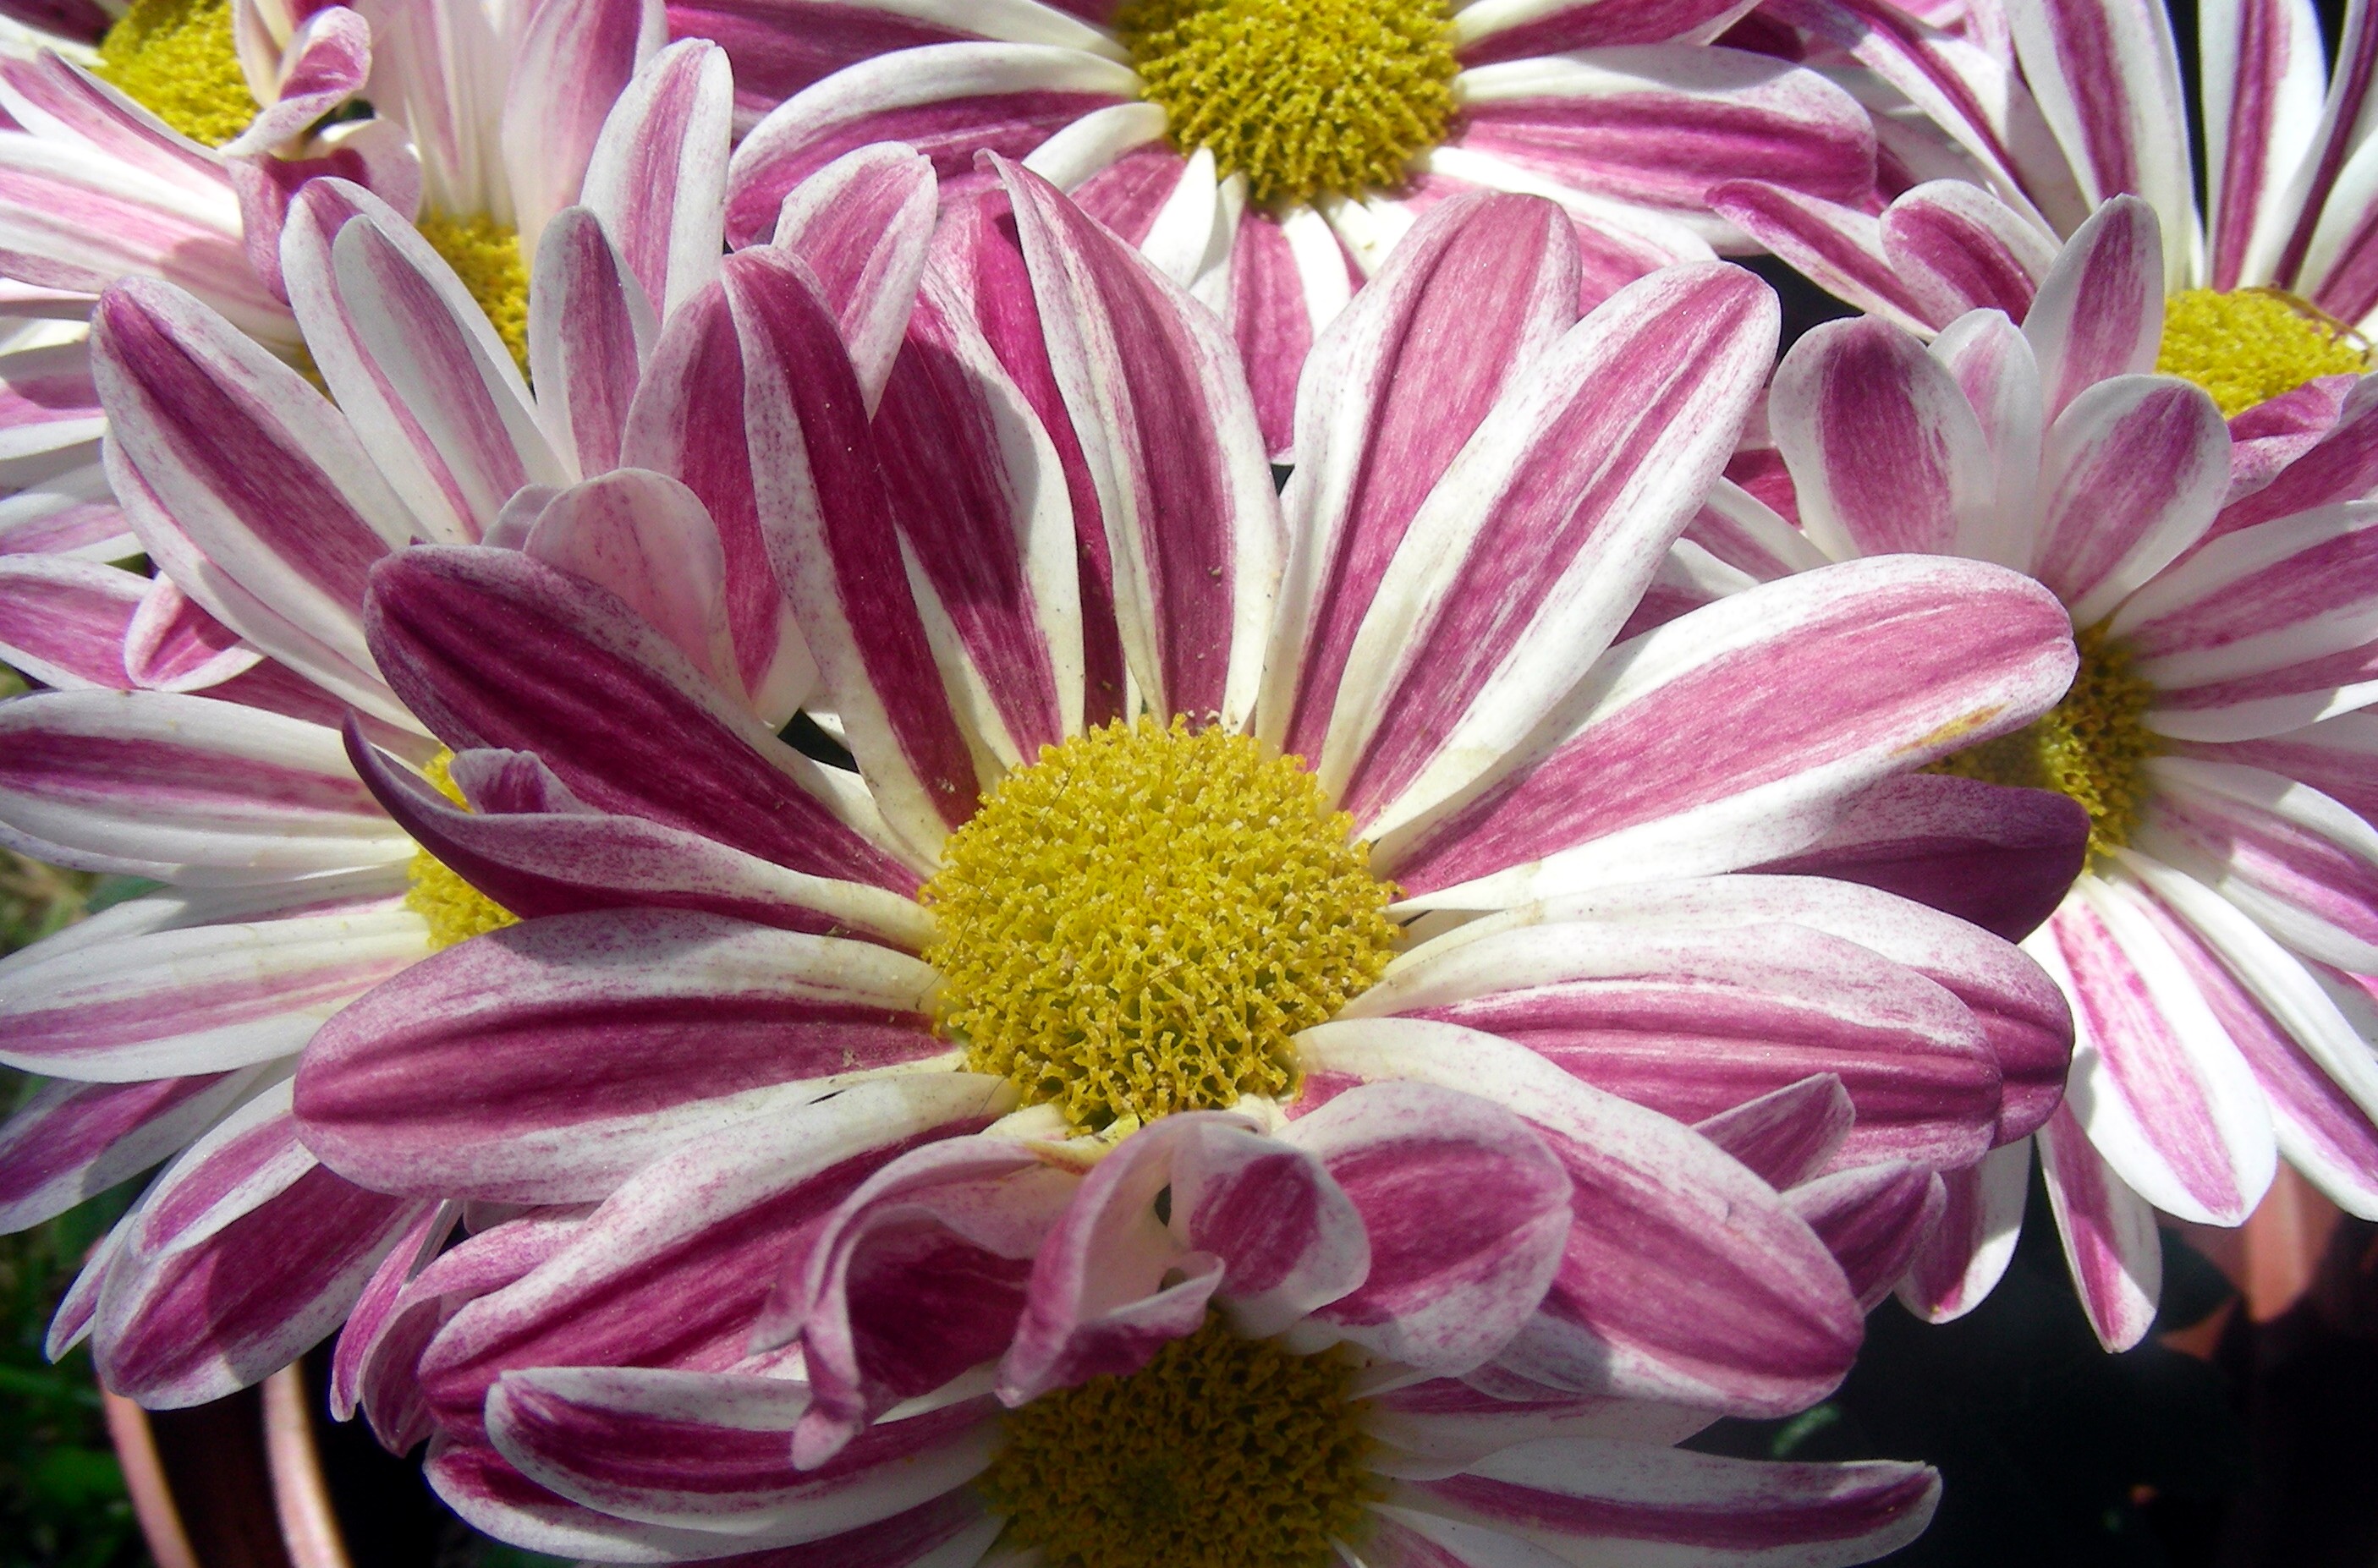
plant, flower, petal, daisy, pink, flora, dahlia, floristry, macro photography, flowering plant, daisy family, flower bouquet, annual plant, land plant, marguerite daisy, chrysanths, flower arranging